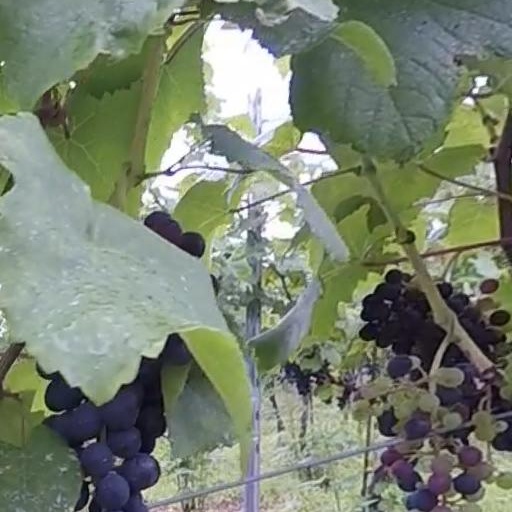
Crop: grape